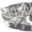
Label: cat